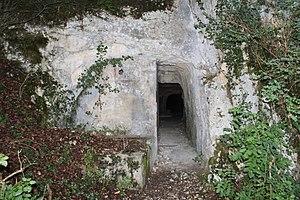
Aqueduc romain de Briord.
Briord est une commune française, située dans le département de l'Ain en région Auvergne-Rhône-Alpes.
Cet article recense les monuments historiques de l'Ain, en France.
Cet article recense les monuments historiques français classés en 1904.